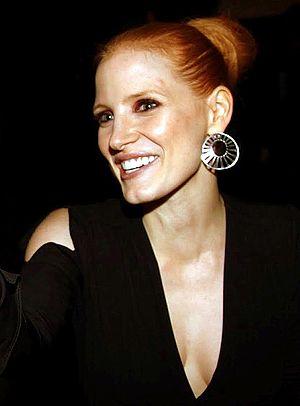
The Tree of Life : L'Arbre de vie ou L'Arbre de la vie au Québec est un film dramatique américain écrit et réalisé par Terrence Malick, interprété par Brad Pitt, Sean Penn et Jessica Chastain, sorti le 16 mai 2011.